Endre Rudnyánszky

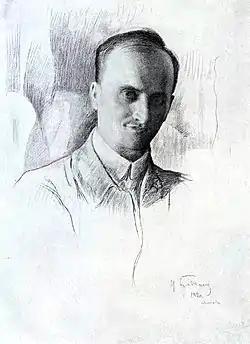
Brodskiy II Rudyanskiy

Endre Rudnyánszky (1885–1921 or 1943?) was a Hungarian lawyer, military officer, and communist. He held leadership posts in international and Hungarian communist organizations until his disappearance in 1921.